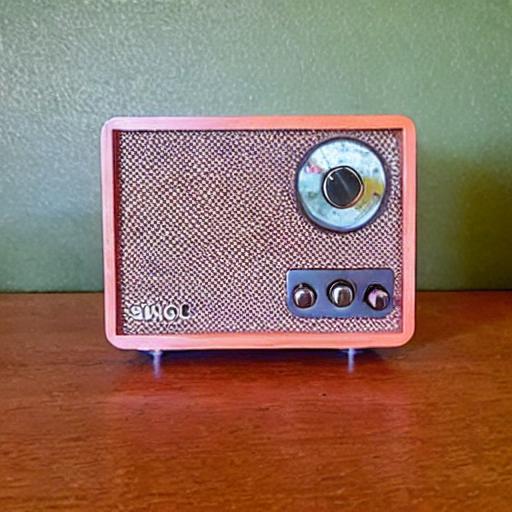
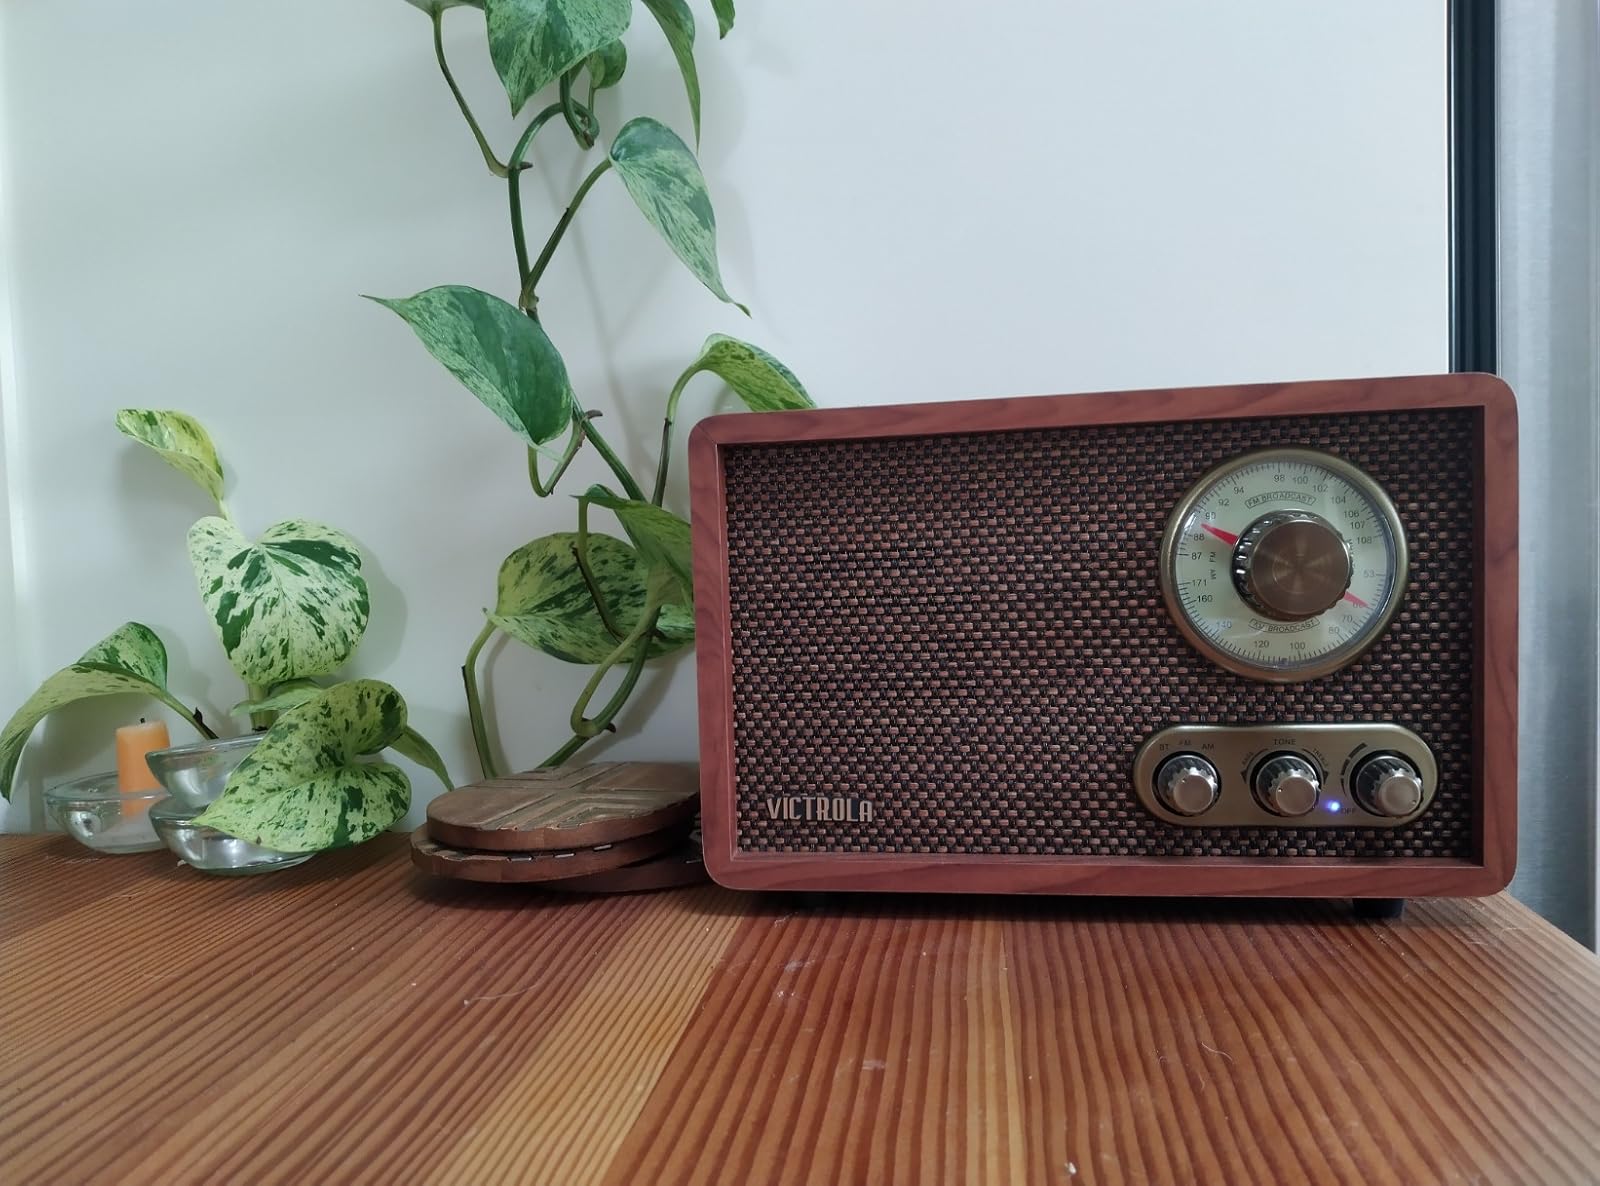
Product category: radio
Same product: no